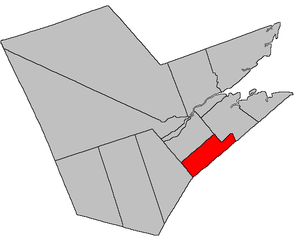
La paroisse de Rogersville est à la fois une paroisse civile et un district de services locaux canadien du comté de Northumberland, au Nouveau-Brunswick.